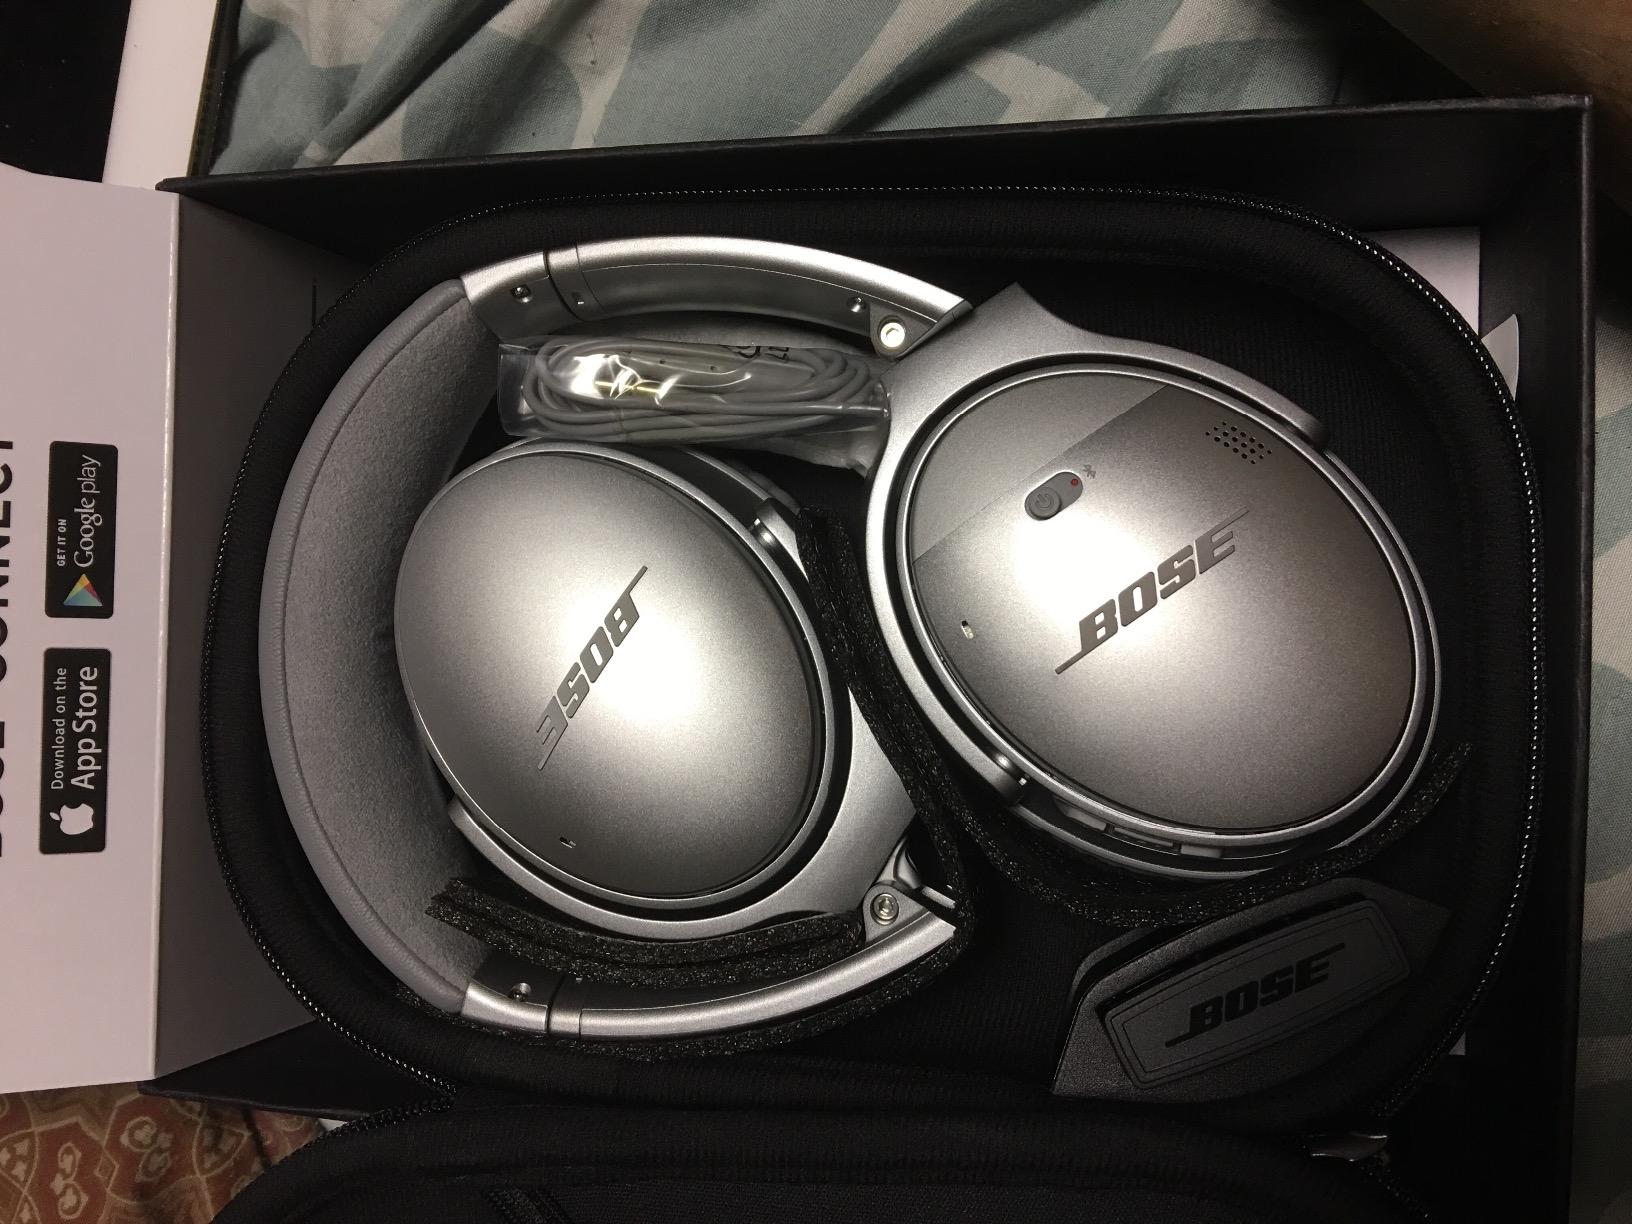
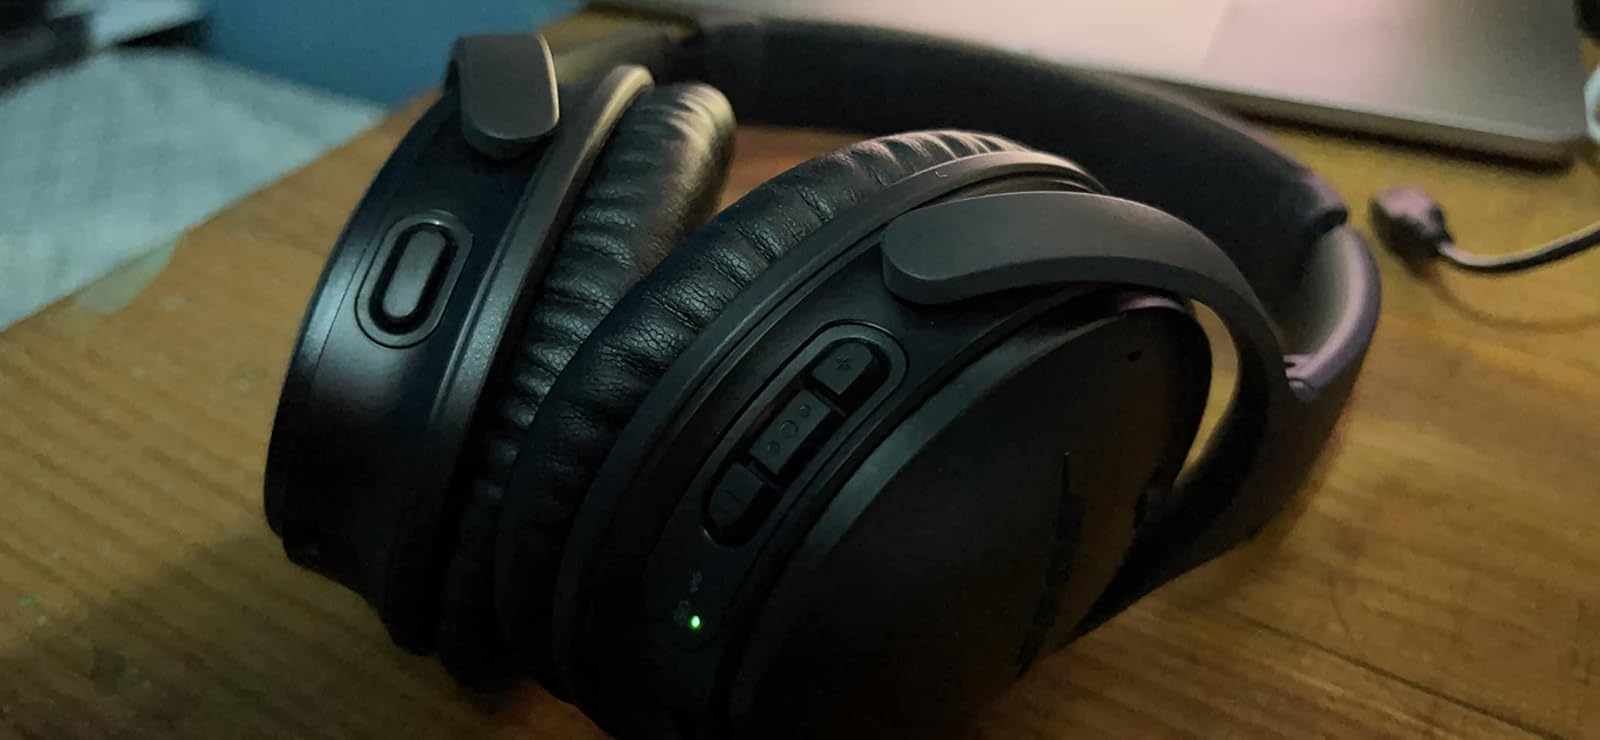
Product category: headphones
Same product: no